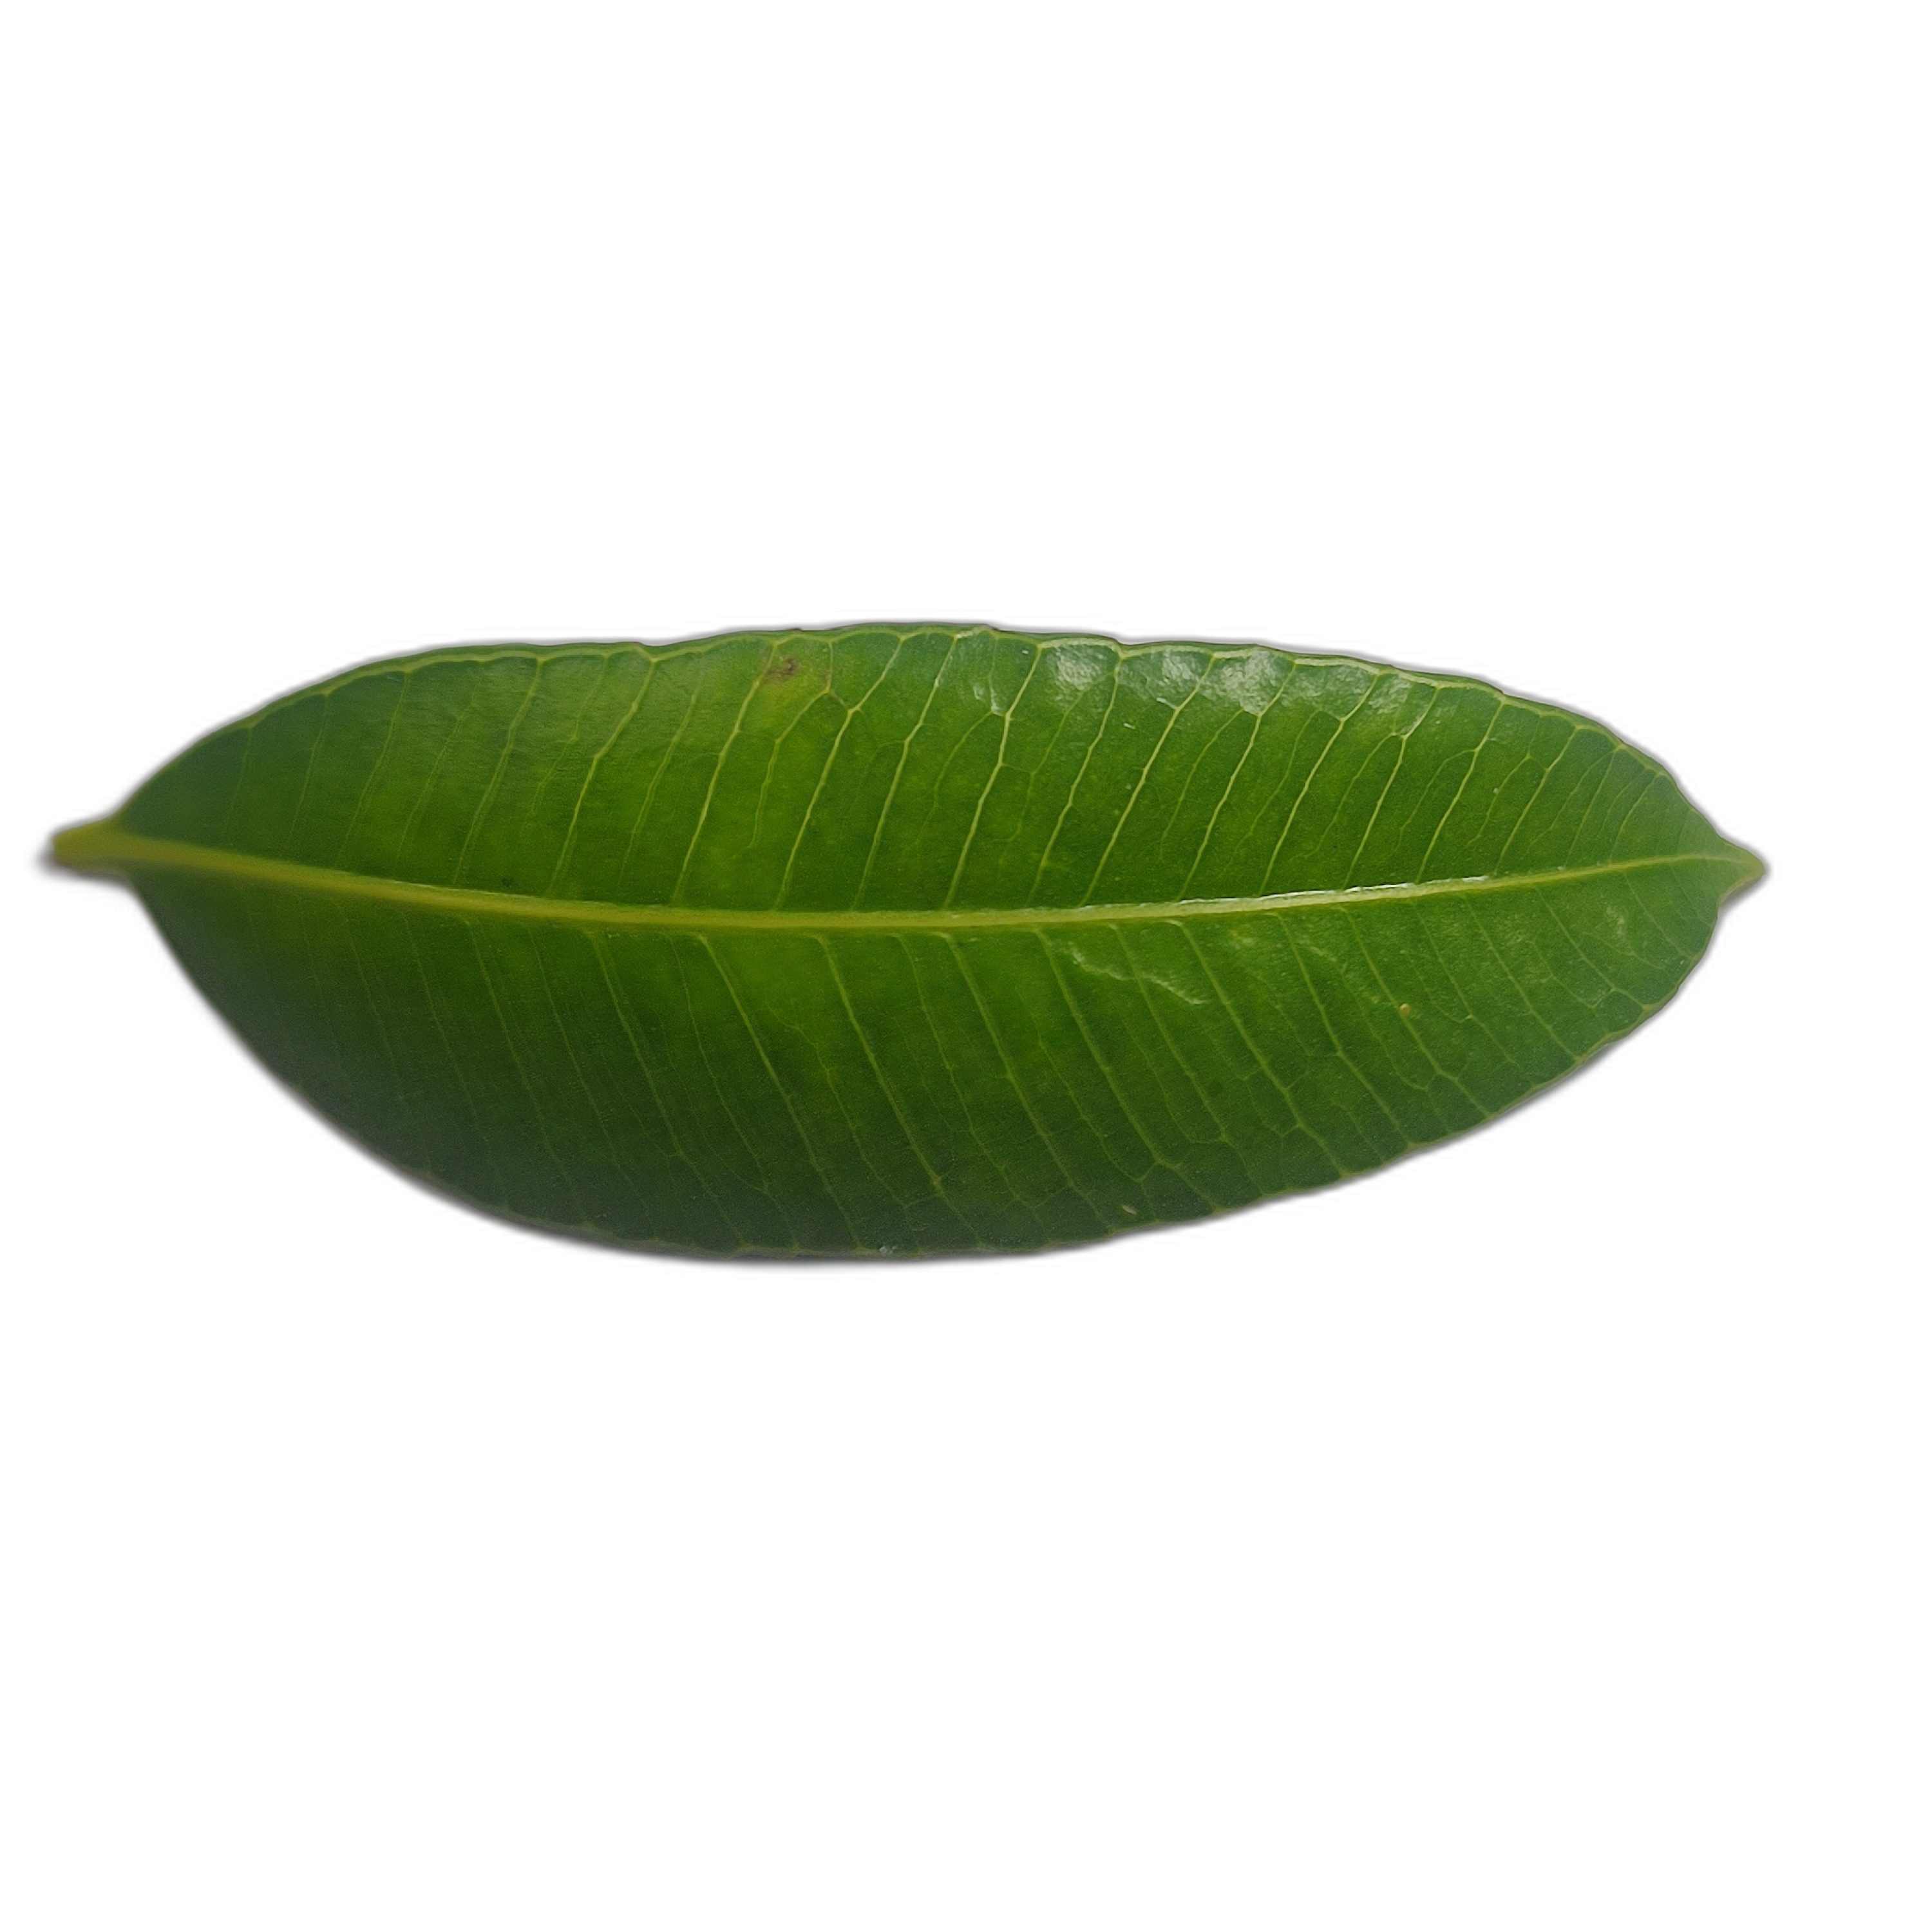
Label: healthy